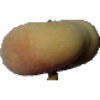
Label: Peach Flat 1